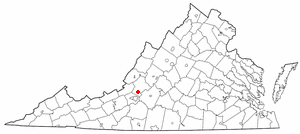
Troutville est une ville située dans le comté de Botetourt, dans l'État de Virginie, aux États-Unis. Au recensement de 2010, elle avait une population de 431 habitants.